Shunting (rail)

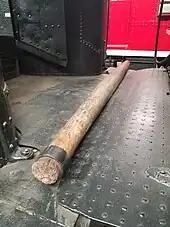

In some countries, a pole was sometimes used to move cars on adjacent tracks. In the United States this procedure was known as "pole switching" or "poling" for short. In the UK it was known as "propping." In these instances, the locomotive or another car was moved to be near the car that needed to be moved. The on-ground railwayman would then position a wooden pole, which was sometimes permanently attached to the locomotive, and engage it in the poling pocket of the car that needed to be moved. The engineer would then use the pole to push the car on the adjacent track. Before poling pockets or poles were common on switching locomotives, some US railroads built specialized poling cars which could be coupled to locomotives that lacked poling pockets. The practice was most prevalent in rail yard operations circa 1900. Poling was the cause of some accidents and in later years was discouraged before the practice was abandoned.